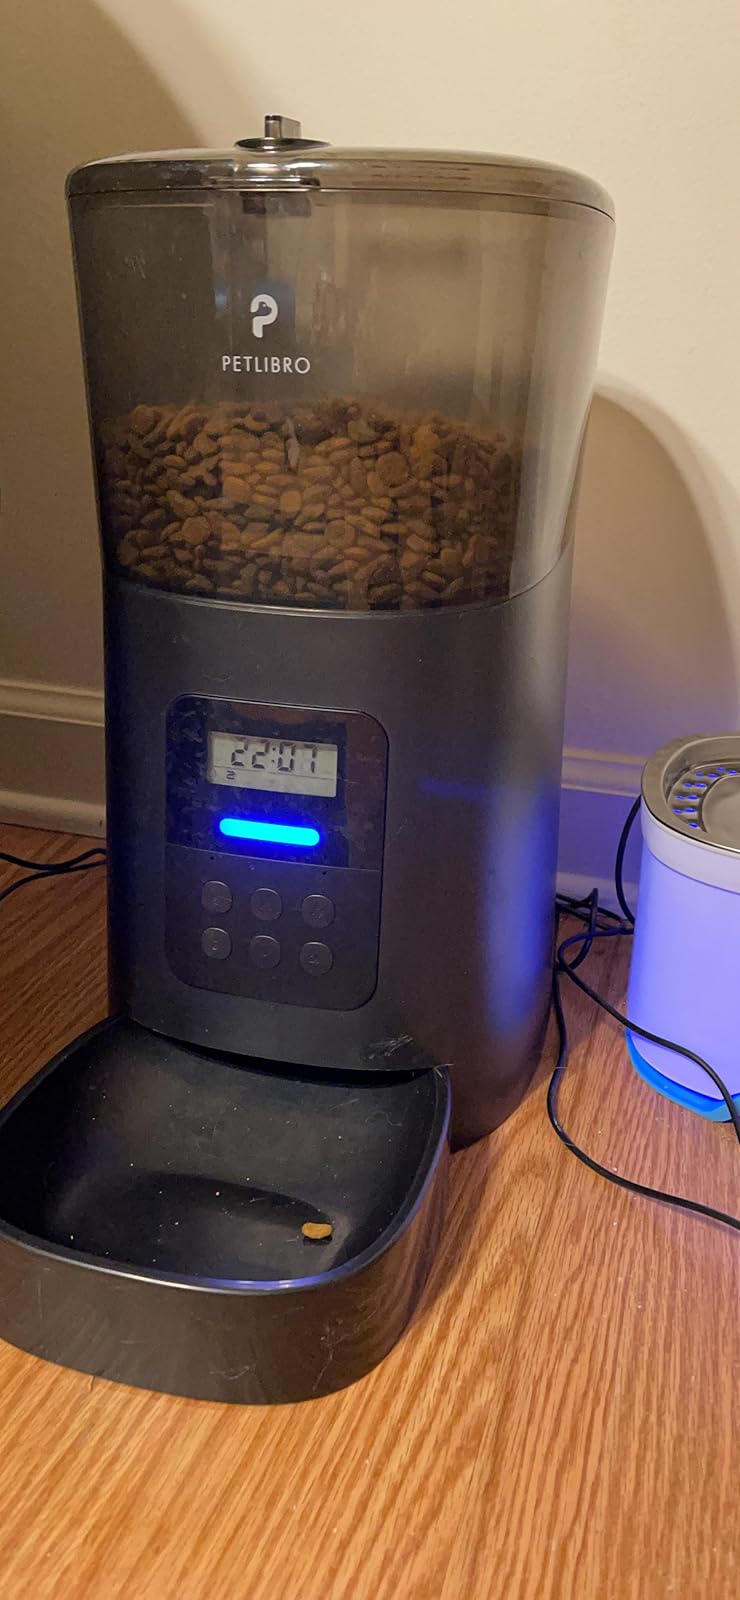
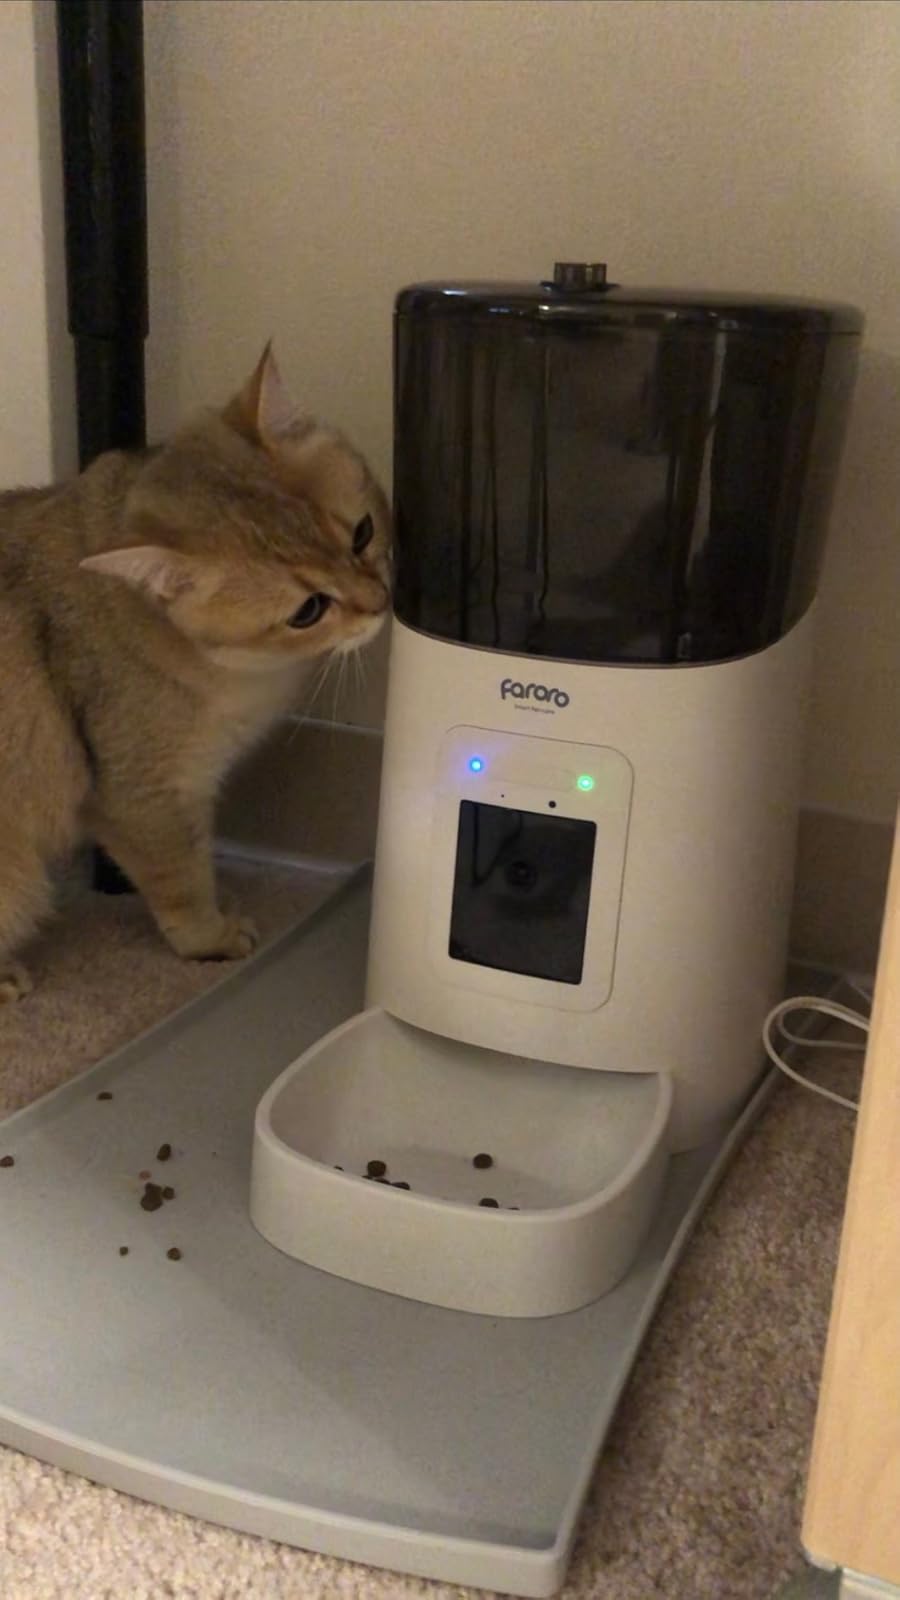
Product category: items_feeder
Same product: no